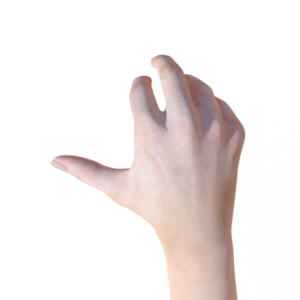
Label: rock